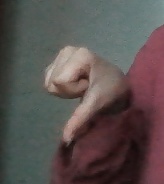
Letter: waw